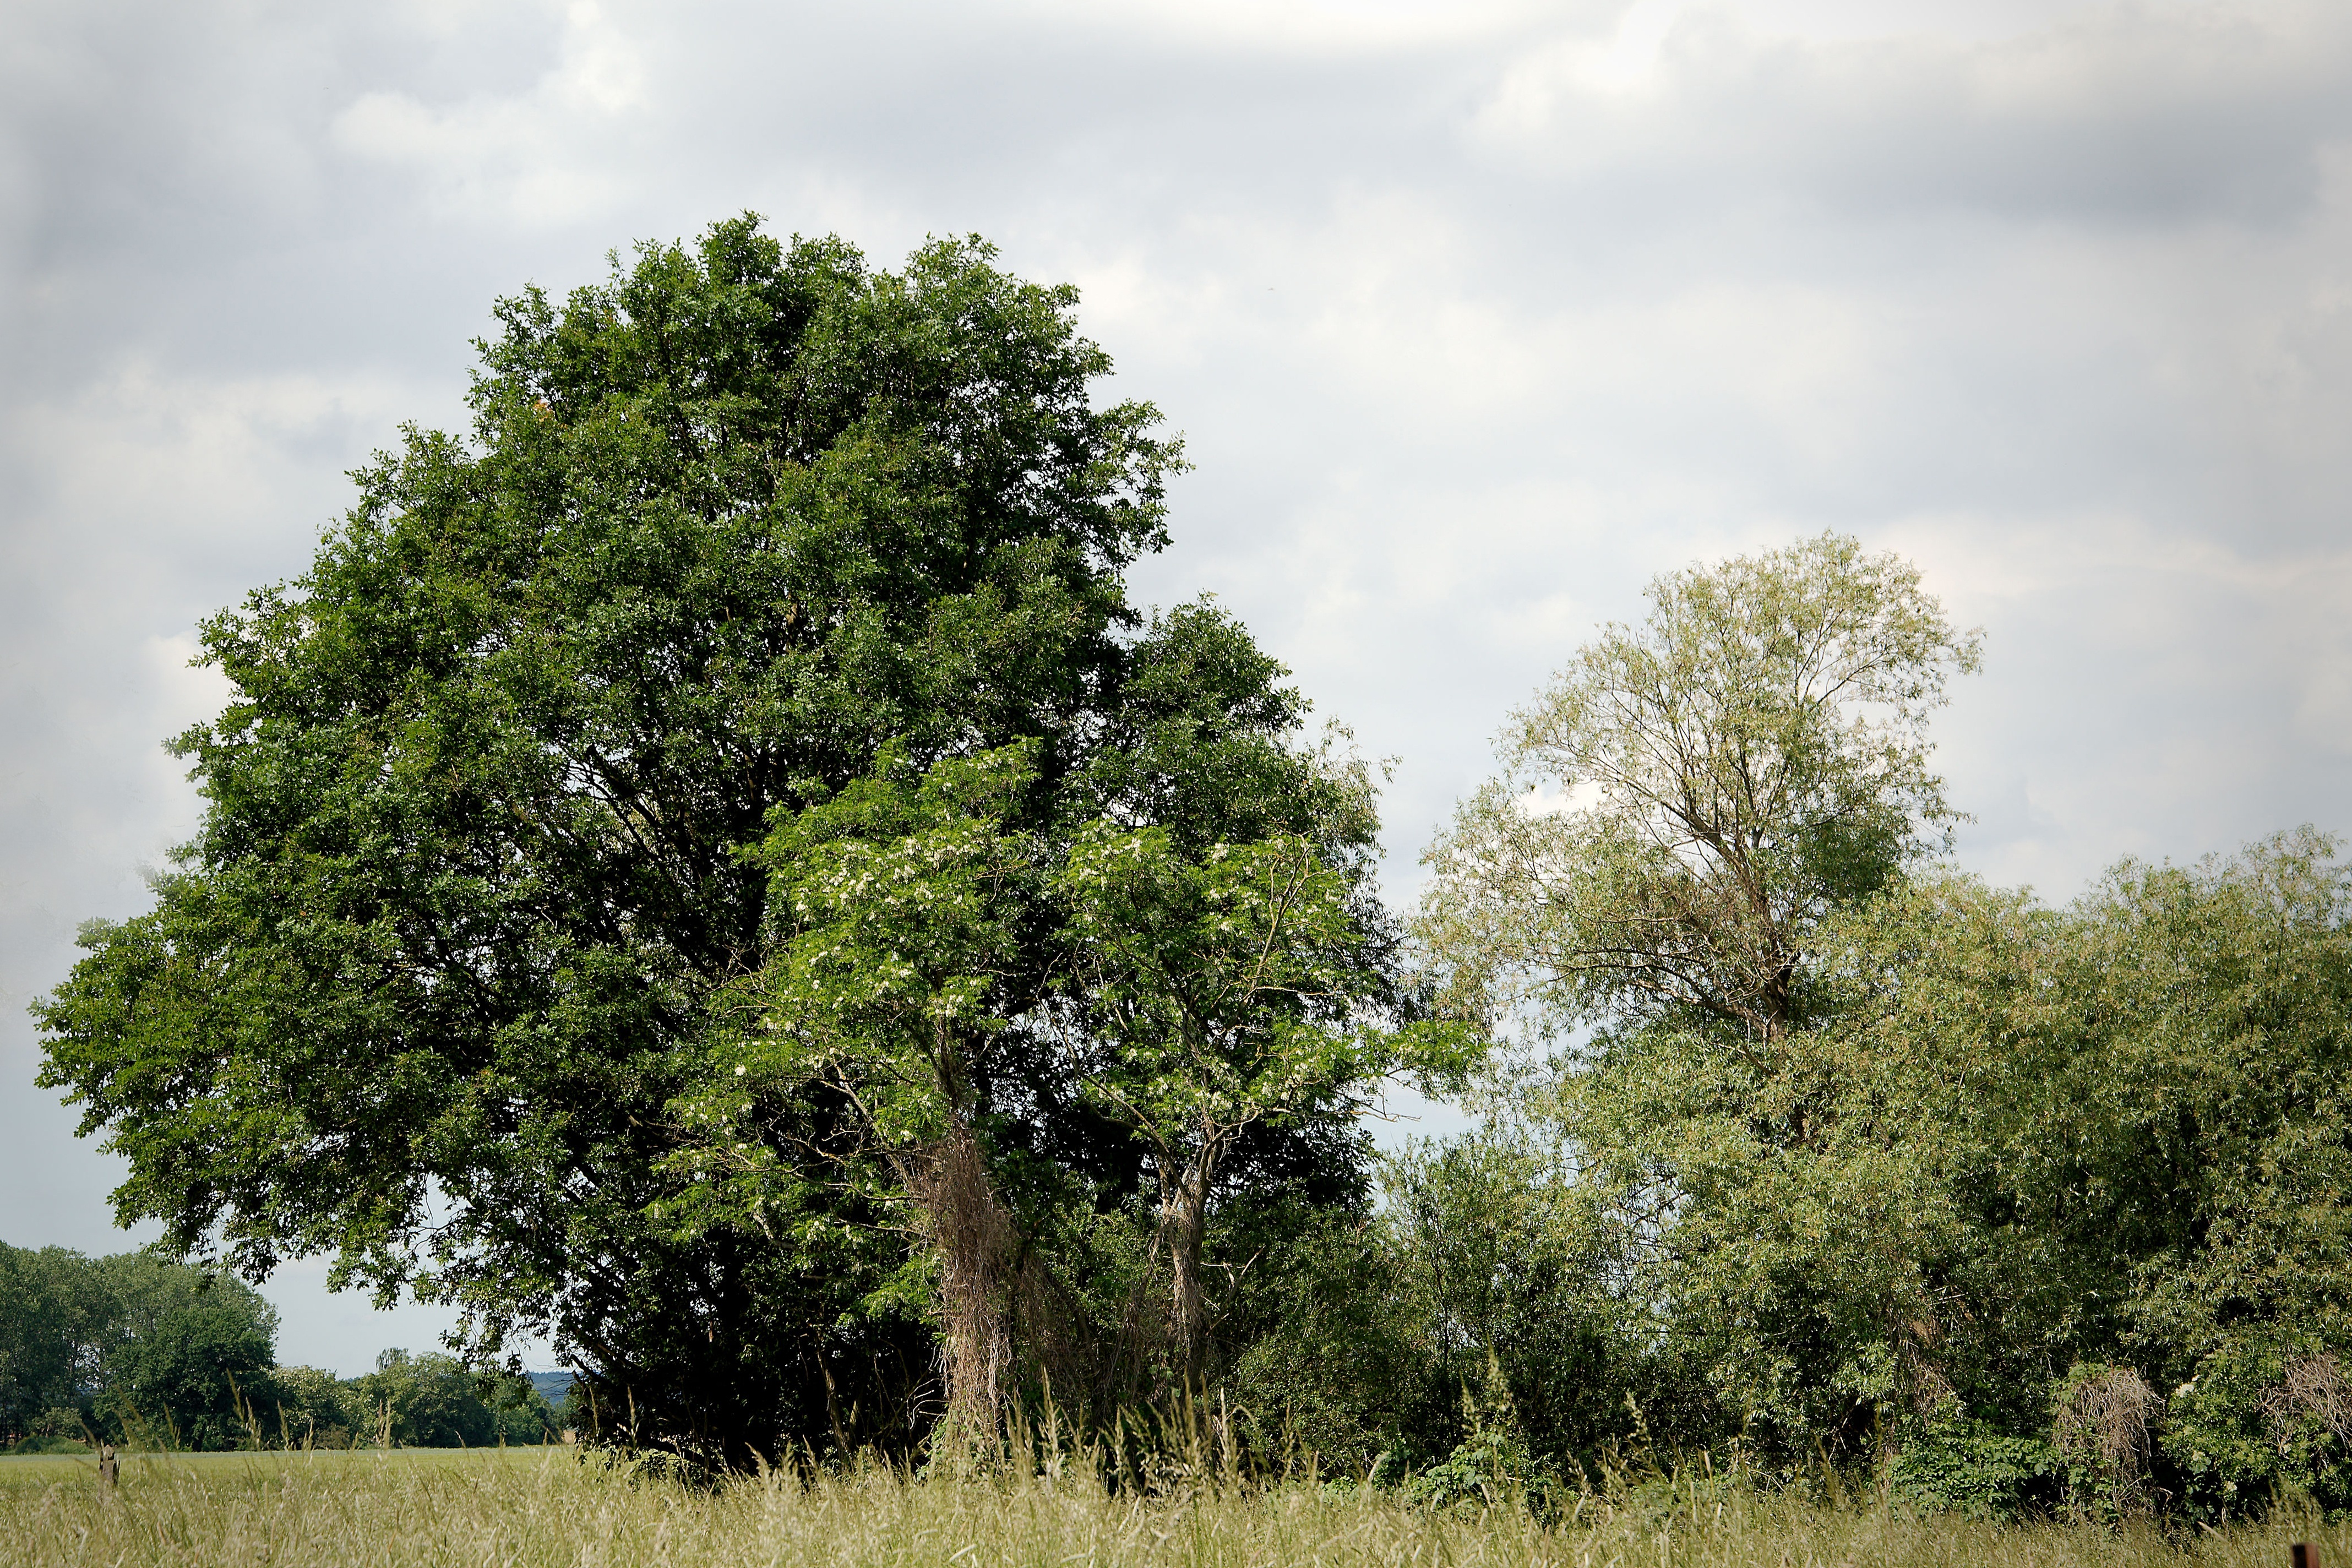
landscape, tree, nature, forest, grass, branch, cloud, plant, sky, field, meadow, prairie, leaf, pasture, savanna, trees, skies, cool image, grassland, vegetation, shrub, oak, grove, woodland, cool photo, mood, ecosystem, rural area, biome, clouds landscape, woody plant, temperate broadleaf and mixed forest, ecoregion, shrubland, plant community